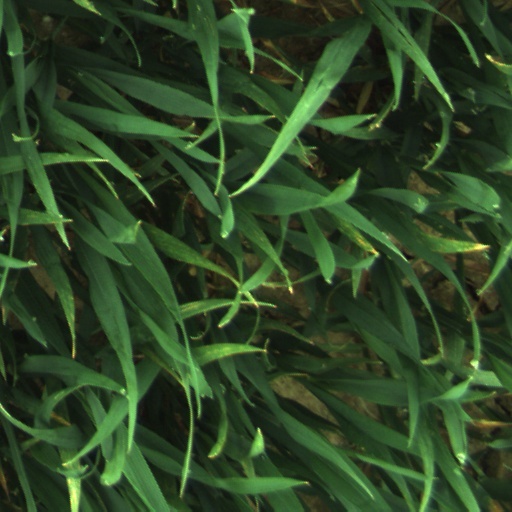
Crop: wheat